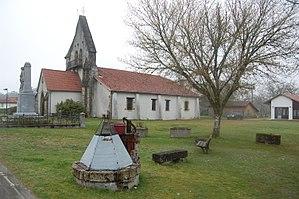
Puits et église de Vert.
Le département français des Landes compte 438 églises pour un total de 331 communes, soit une moyenne de 1,32 église par commune. La commune de Parleboscq, née de la réunion de sept paroisses, compte à elle seule sept églises.
Vert est une commune du Sud-Ouest de la France, située dans le département des Landes.